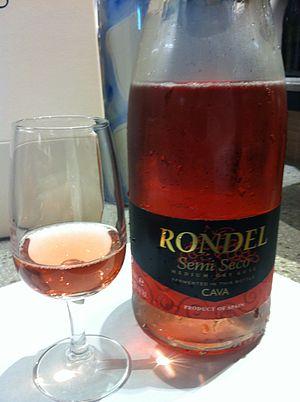
La douceur subjective d'un vin est déterminée par l'interaction de plusieurs facteurs, y compris la quantité de sucre dans le vin, mais aussi les niveaux relatifs d'alcool, d'acides et de tanins. Les sucres et l'alcool augmentent la douceur du vin; les acides et les tanins amers la neutralisent. Ces principes sont décrits dans le travail de 1987 par Émile Peynaud, Le goût du vin.